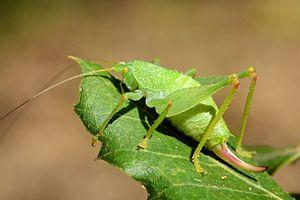
Cyrtaspis est un genre d'insectes orthoptères de la famille de Tettigoniidae et de la sous-famille des Meconematinae.